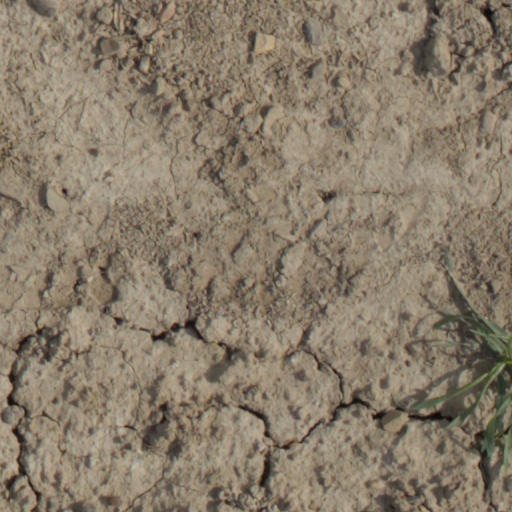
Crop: wheat